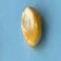
Maize quality: Good